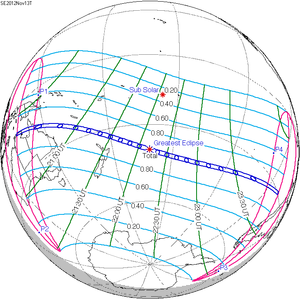
Solformørkelse
Eksempel på den bane om Jorden, hvor man kan se solformørkelsen (her 13. november 2012)
En solformørkelse opstår, når Månen i sin bane rundt om Jorden er i fasen nymåne og samtidig befinder sig direkte mellem Jorden og Solen. I den situation vil Månen stå i vejen for lyset fra solen, hvilket vil resultere i, at månen kaster en skygge et sted på Jordens overflade. Månens skygge vil på Jorden opleves som en formørkelse af det normale dagslys – et astronomisk naturfænomen, som normalt varer højst 3-4 minutter. Tilsvarende astronomiske naturfænomener er en måneformørkelse, hvor det er Jorden, der kaster skygge på månen, og en astronomisk passage, eksempelvis en Venuspassage eller en Merkurpassage, hvor det er henholdsvis Venus og Merkur, der går imellem Jorden og Solen. Men på grund af deres afstand til Jorden vil det ikke være 'rigtige' formørkelser, men ses blot som små prikker på solskiven.